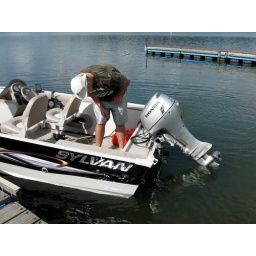
Someone forgot to put the plug in the boat and the lake came inside it. Yep, A PLUG!!